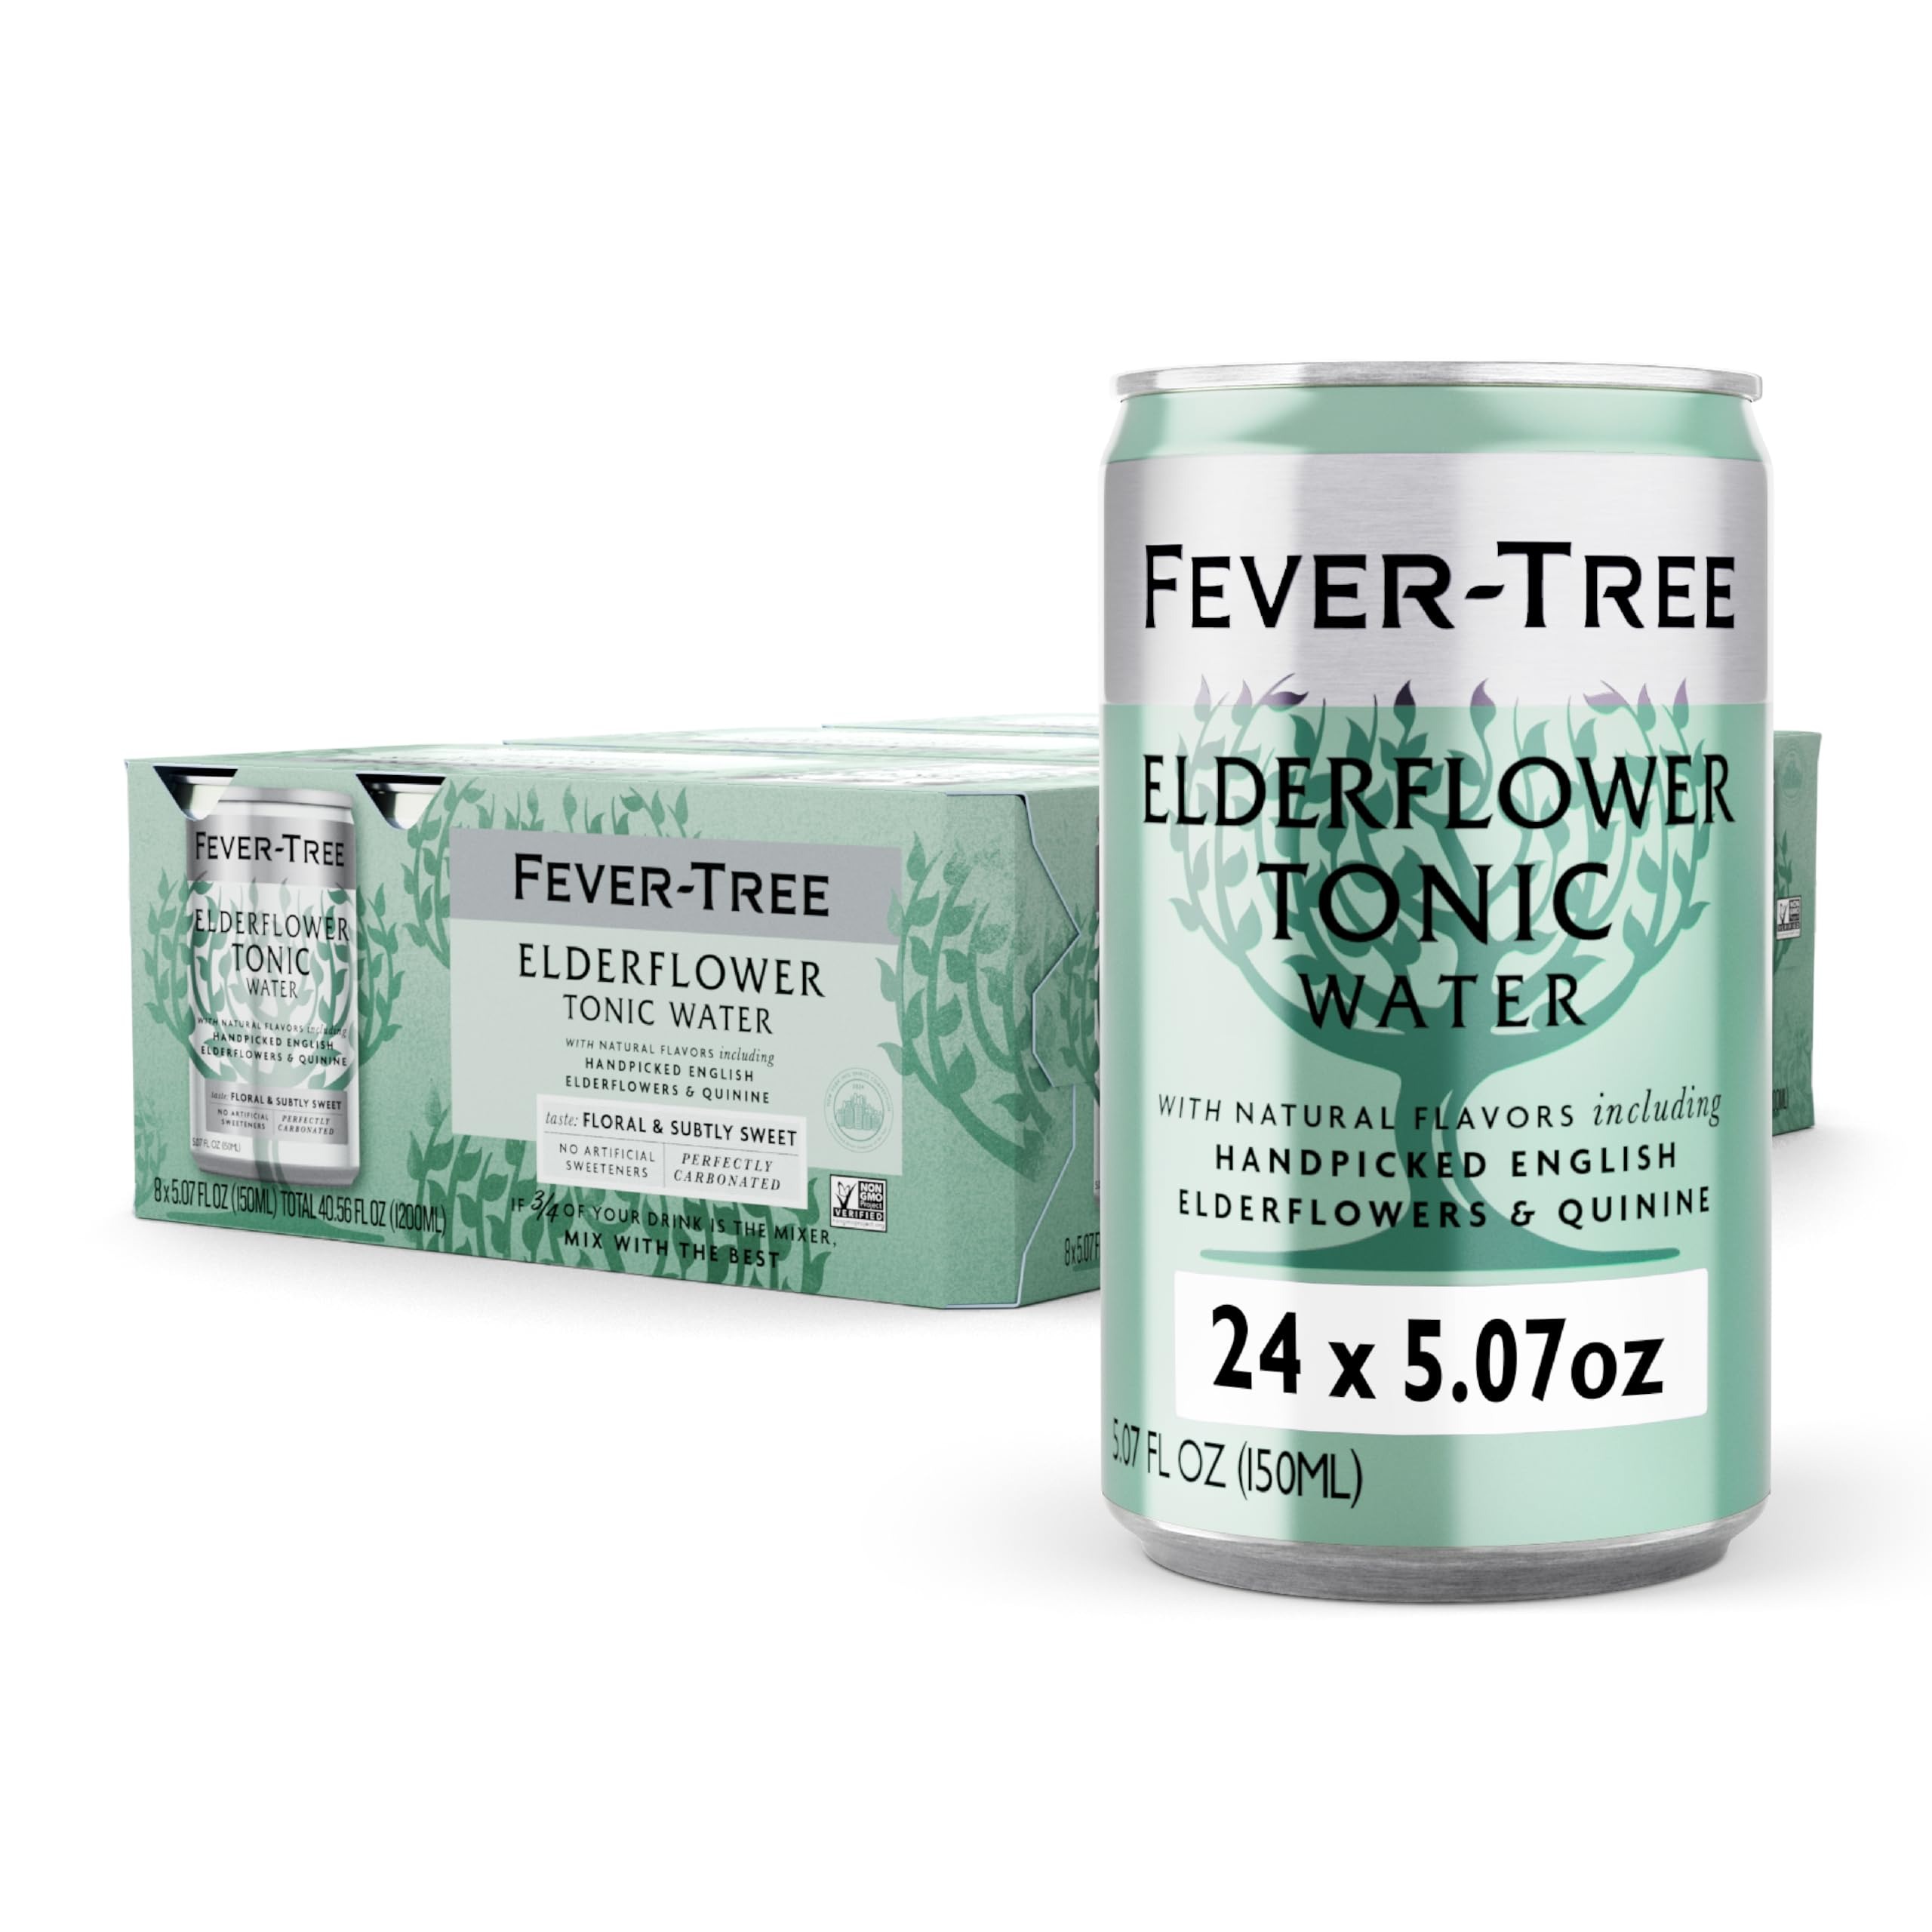
Item Name: Fever-Tree Elderflower Tonic Water - Premium Quality Mixer - Refreshing Beverage for Cocktails & Mocktails. Naturally Sourced Ingredients, No Artificial Sweeteners or Colors - 5.1 Fl Oz Cans - Pack of 24
Bullet Point: Made with the finest quinine from the Democratic Republic of the Congo and a touch of Mexican bitter orange for a refreshing, subtle citrus taste & aroma. By substituting natural cane sugar for fruit sugar, It retains the same refreshing taste & aroma of our Premium Indian Tonic Water, but with only 30 calories per 6.8 fl oz serving. Gluten free. Naturally sourced ingredients, no artificial sweeteners.
Value: 24.0
Unit: Count

Price: 23.505